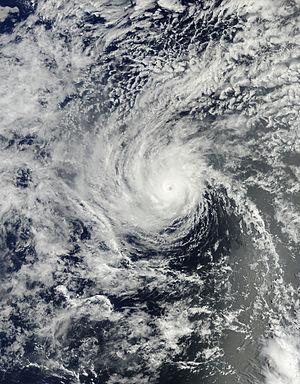
La saison cyclonique 2013 dans l'océan Pacifique nord-est est la saison des cyclones tropicaux dans le nord-est de cet océan et qui devait officiellement démarrer le 1ᵉʳ juin 2013. Cependant, la première tempête tropicale nommée Alvin s'est manifestée dès le 15 mai. La saison officiellement se termine le 30 novembre 2013.